World of Final Fantasy

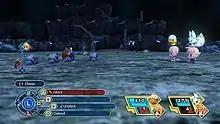
A battle in "World of Final Fantasy": Lann and Reynn face a group of Mirages in a dungeon with their allied Mirages. Displayed are the playable characters, battle options and turn order.

"World of Final Fantasy" is a role-playing video game in which players take control of twin siblings Lann and Reynn as they navigate the world of Grymoire. The world is broken up between safe town environments and dungeons with enemies and puzzles. During their travels, Lann and Reynn befriend various monsters called Mirages that they can utilize both in battle and within the navigable environment: examples of this usage include riding larger Mirages as mounts or using them to navigate environmental puzzles. Another element to both puzzles and combat is the ability of Lann and Reynn to freely change size between normal Jiant forms and chibi-style Lilikin form. A recurring location is Nine Wood Hills, the place where Lann and Reynn start their journey, where they keep and organized unused Mirages, purchase items and access the Coliseum to enter fights and capture unique Mirages.